Antonio Siddi

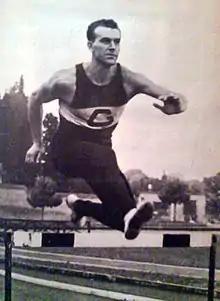
Antonio Siddi in 1950.

Antonio Siddi (16 June 1923 – 21 January 1983) was an Italian athlete, who mainly competed in the 100 metres. He also competed in the long jump.